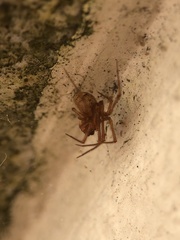
Species: Parasteatoda_tepidariorum